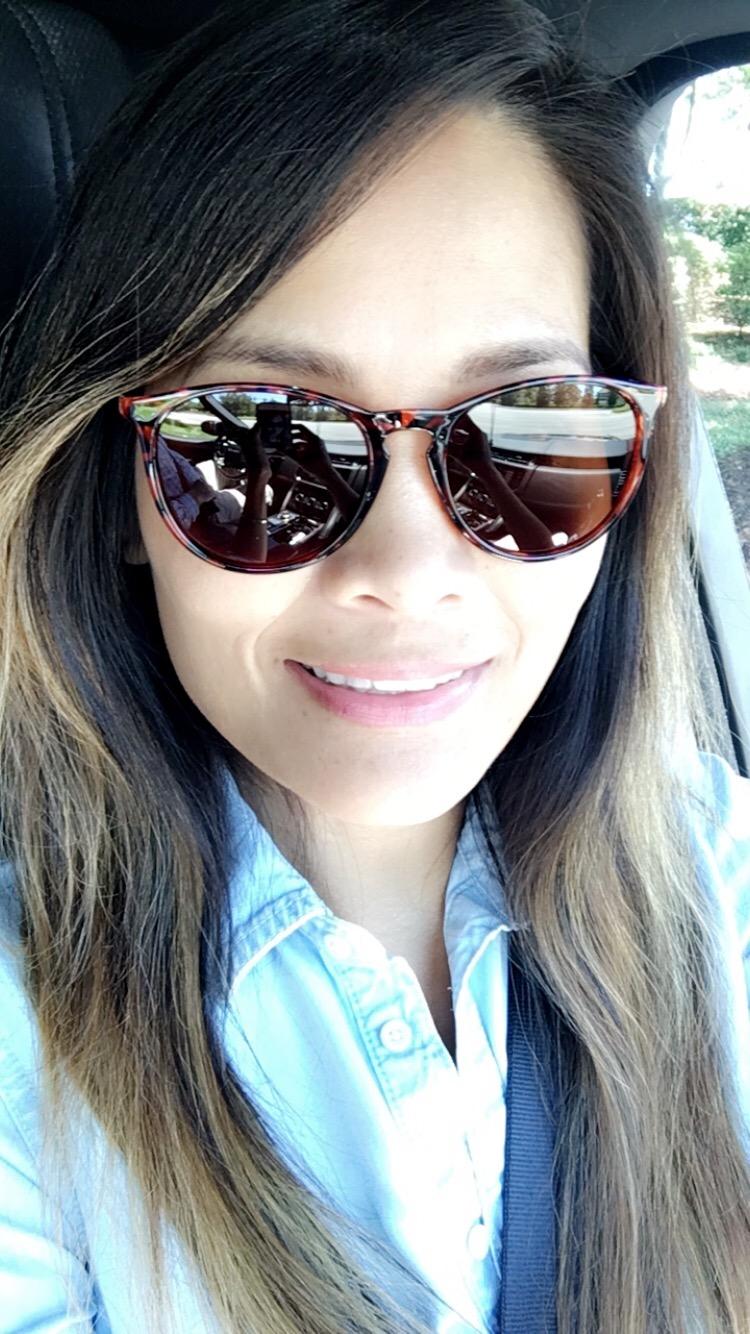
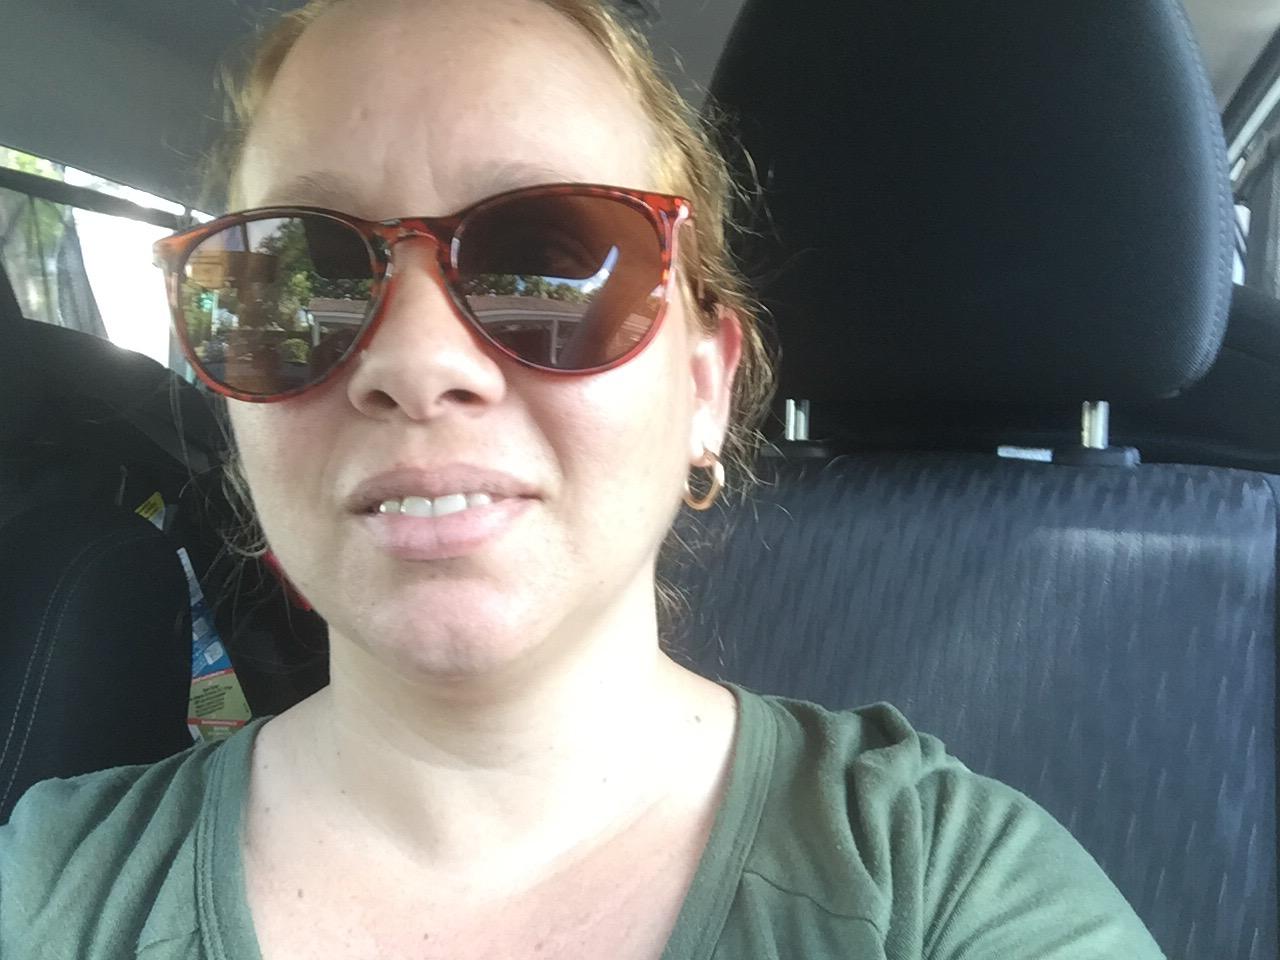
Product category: accessories_sunglasses
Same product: yes